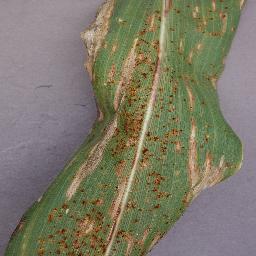
Label: Corn___Northern_Leaf_Blight